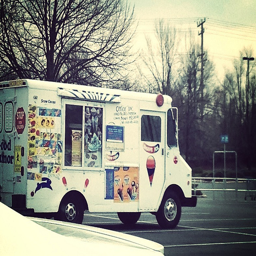
a bus that is parked in a parking lot
White ice cream truck in a parking lot
An ice cream truck is parked in a parking lot
An ice cream truck that is parked in a parking lot.
An ice cream truck with a lot of pictures on its side.